La Crucecita, Oaxaca

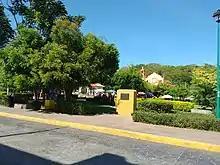
The park in the center of La Crucecita

The town church, "Parroquia Nuestra Señora de Guadalupe y de la Santa Cruz", is in front of the park in the center of town. In the cupola of the church is a tall painting of the Virgin of Guadalupe, which is the largest in the world.